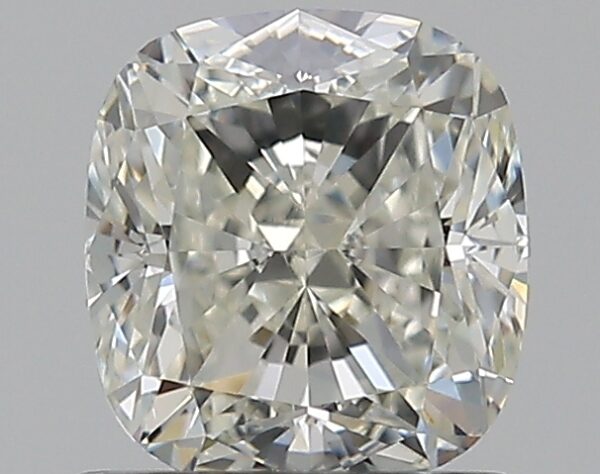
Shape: cushion
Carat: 1
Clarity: VS2
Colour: K
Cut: EX
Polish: EX
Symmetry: EX
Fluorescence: N
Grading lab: GIA
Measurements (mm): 5.8 x 5.36 x 3.72